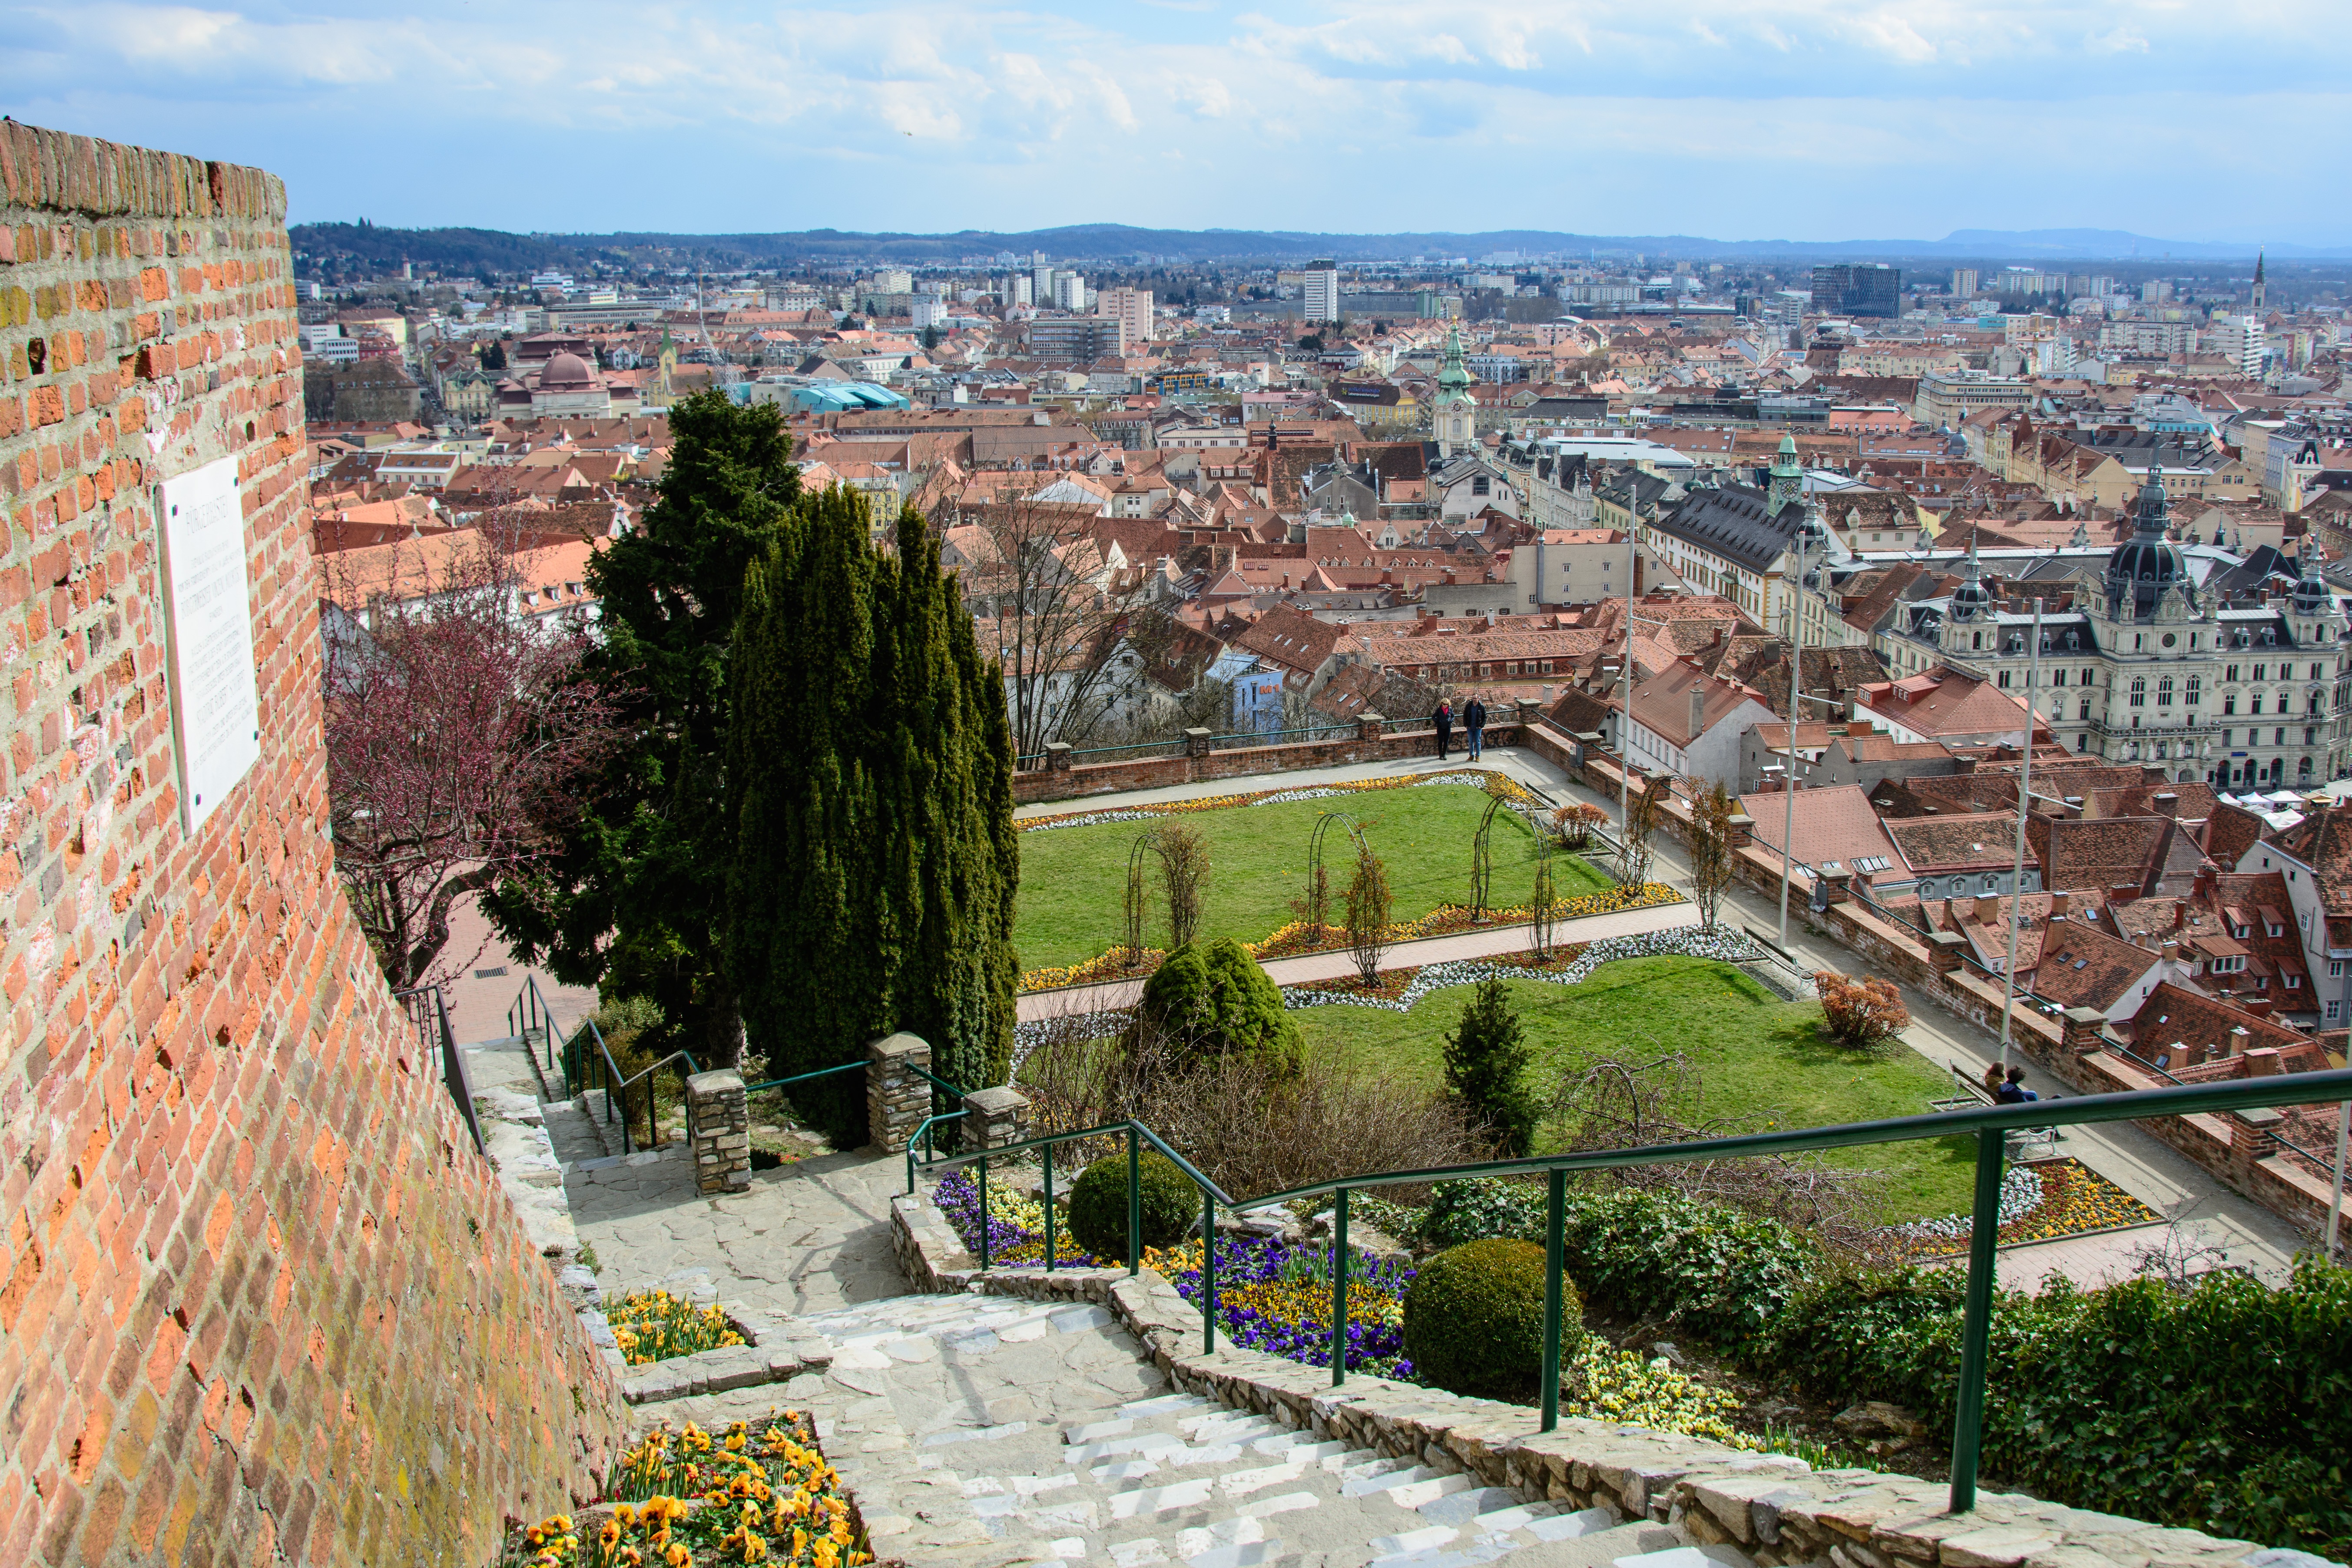
town, view, city, cityscape, panorama, landmark, tourism, austria, old town, homes, roofs, styria, graz, neighbourhood, over the rooftops, aerial photography, schlossberg, residential area, human settlement